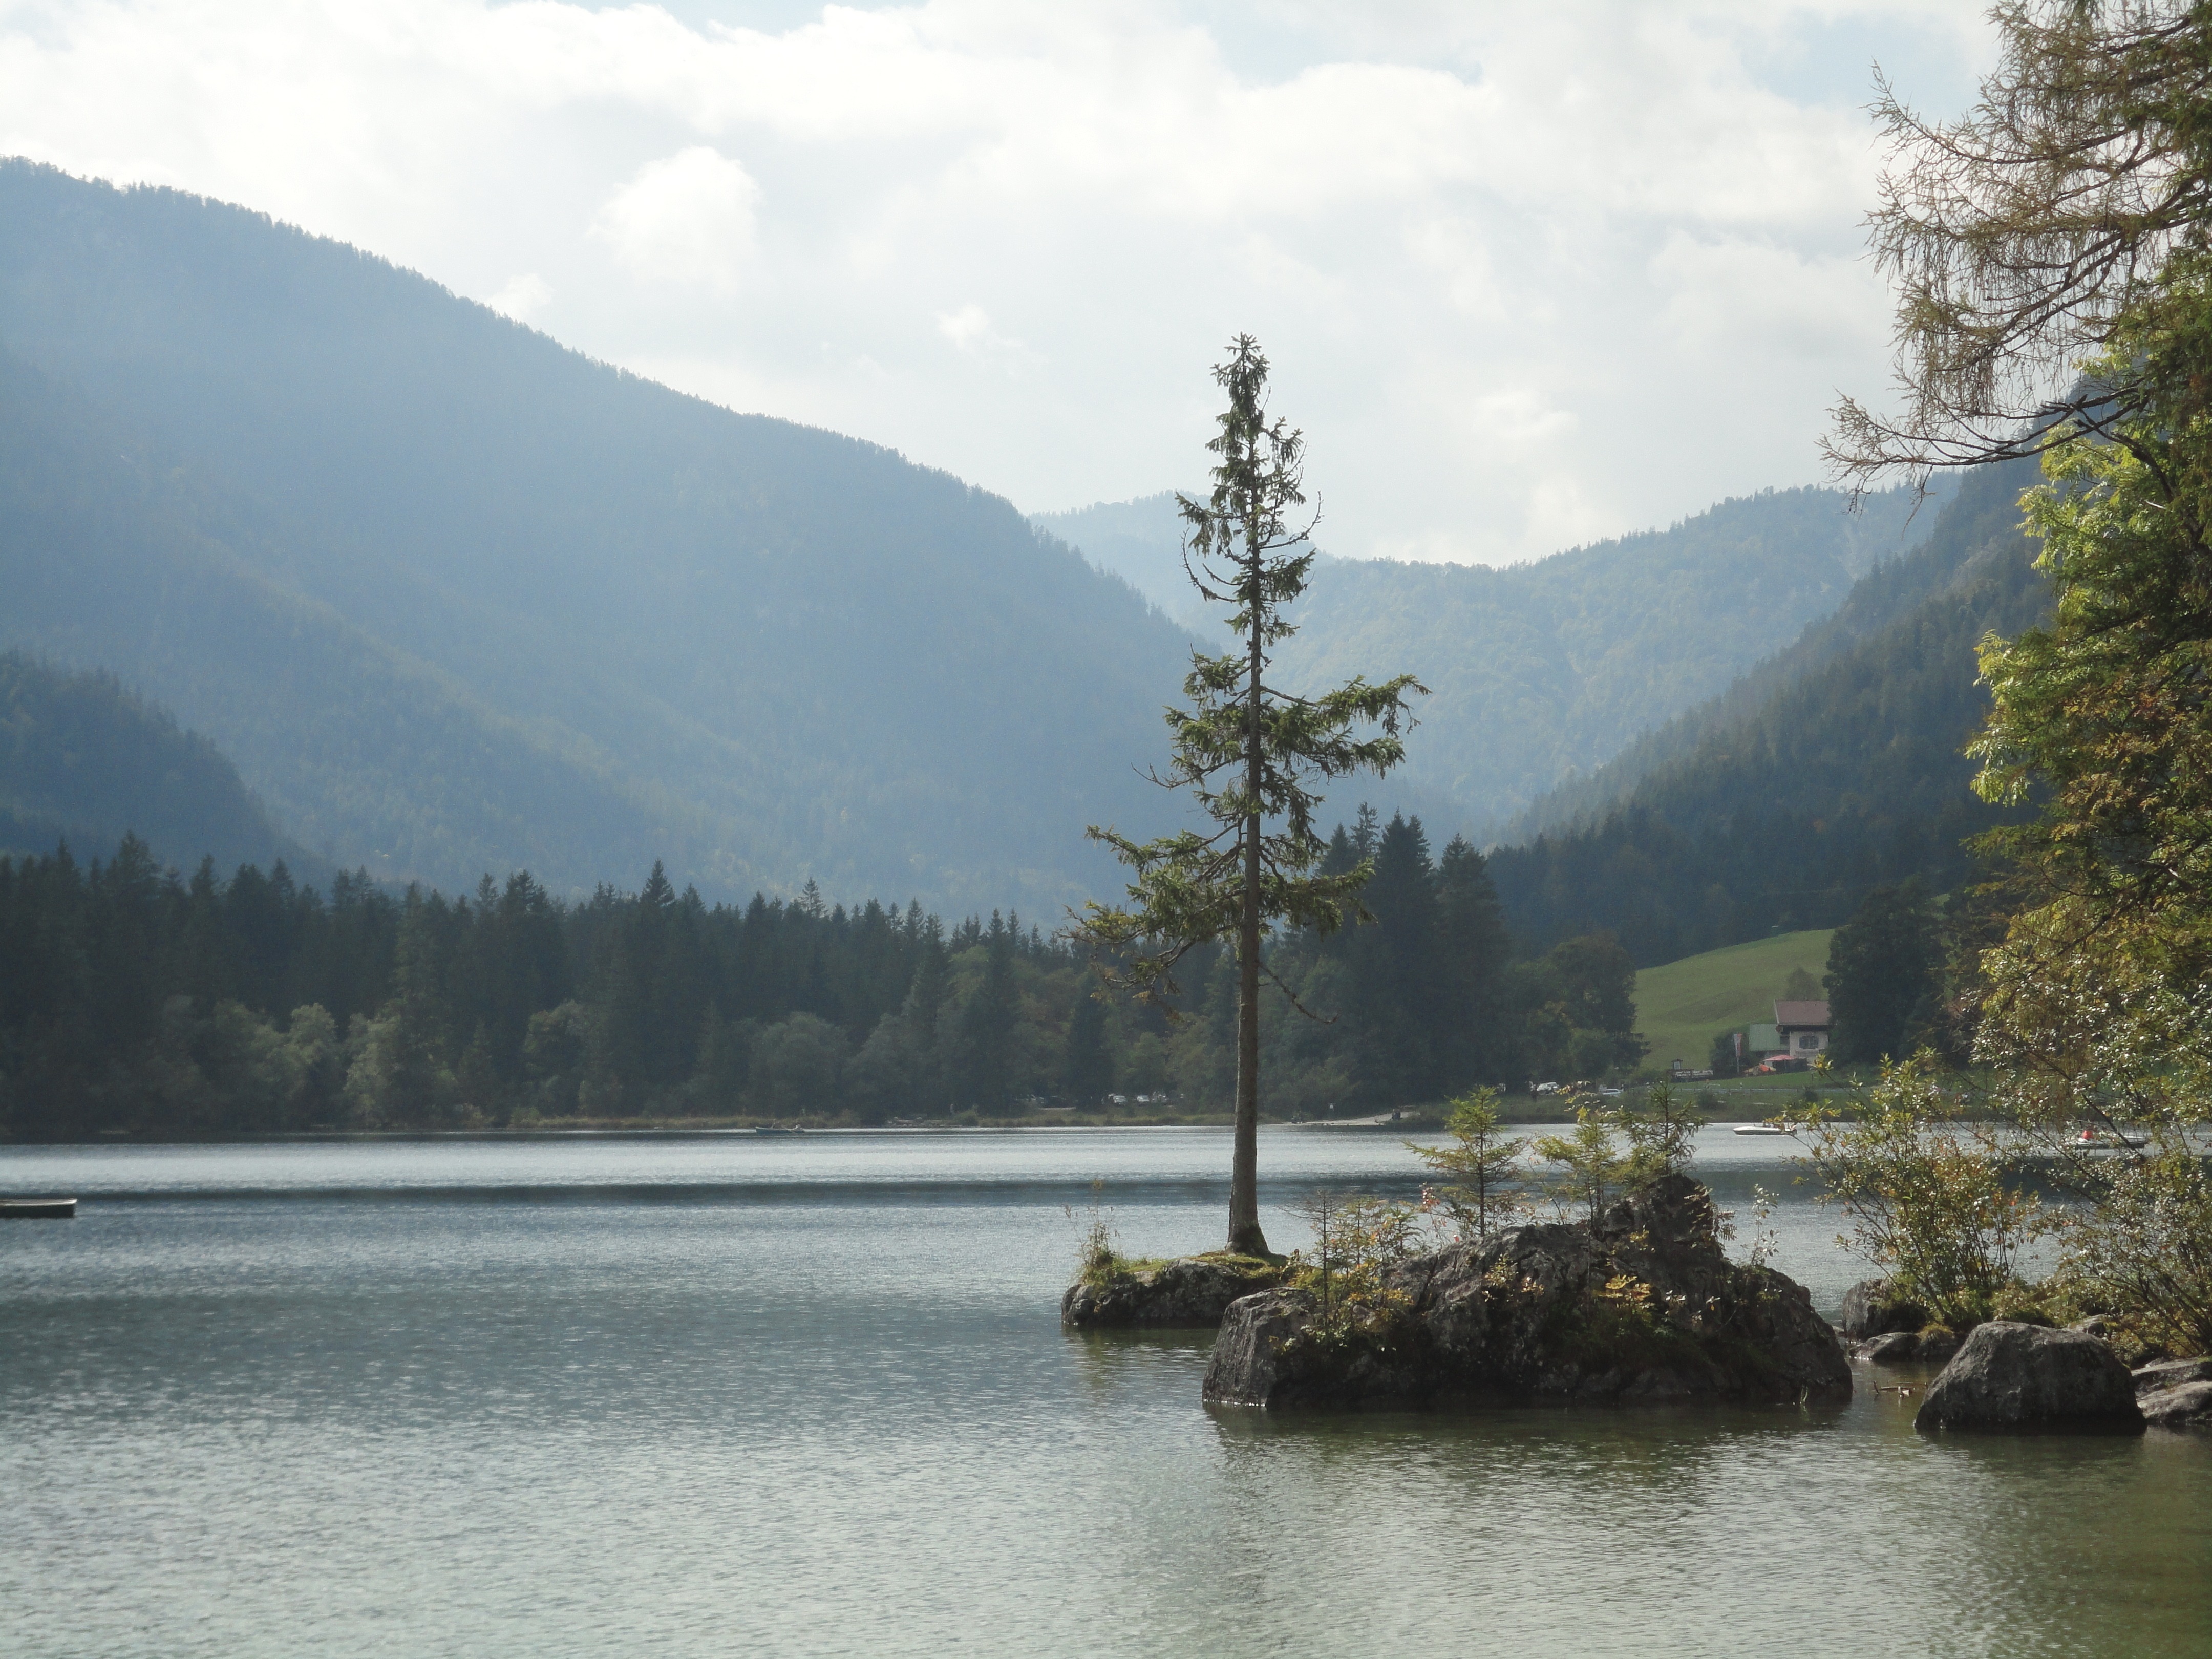
landscape, tree, water, nature, wilderness, mountain, lake, river, mountain range, reflection, romance, fjord, reservoir, body of water, mountains, bergsee, bavaria, loch, landform, bavarian forest, atmospheric phenomenon, mountainous landforms, arbersee